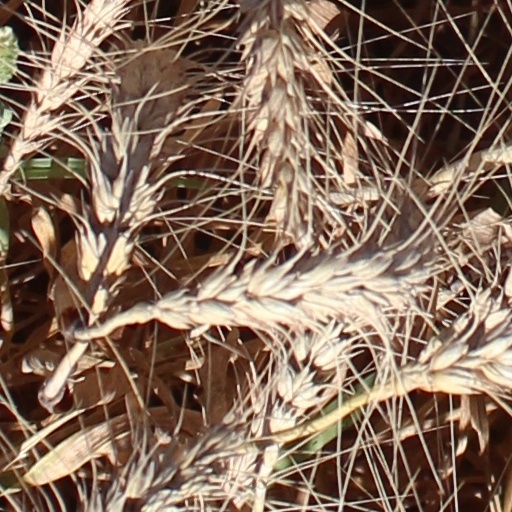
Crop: wheat